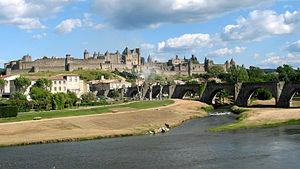
Carcassonne (Aude - France), l’ Aude, le vieux pont et la cité médievale. Italiano: Carcassonne (Aude - Francia), l'Aude (fiume), il Ponte Vecchio e la città medievale.
Cet article recense les biens inscrits au patrimoine mondial en France.
Carcassonne est une commune française, préfecture du département de l'Aude dans la région Occitanie.
L'Aude est un fleuve du sud de la France dont le cours de 224 kilomètres s'inscrit dans la région Occitanie, depuis les Pyrénées jusqu'à la mer Méditerranée.
L'Aude est un département de la région Languedoc-Roussillon limitrophe des départements de l'Hérault, du Tarn, de la Haute-Garonne, de l'Ariège et des Pyrénées-Orientales.
L'Aude est un département français de la région Occitanie, qui se situe dans le Sud de la France. Sa préfecture est Carcassonne, avec sa ville médiévale fortifiée tandis que sa plus grande ville est Narbonne avec plus de 55 000 habitants.